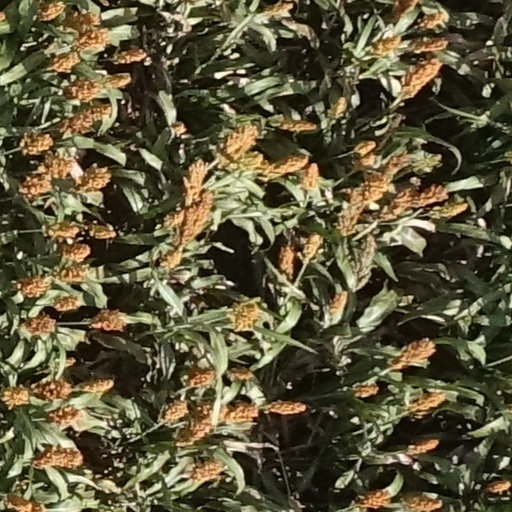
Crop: sorghum